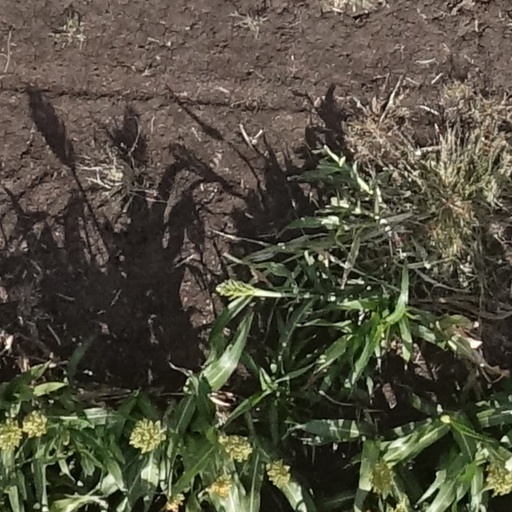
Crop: sorghum